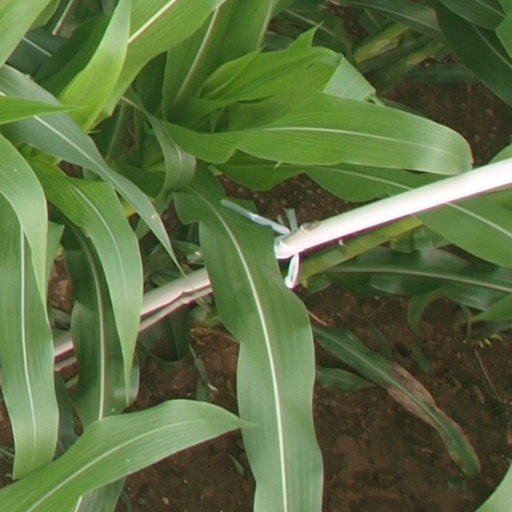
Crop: maize; corn